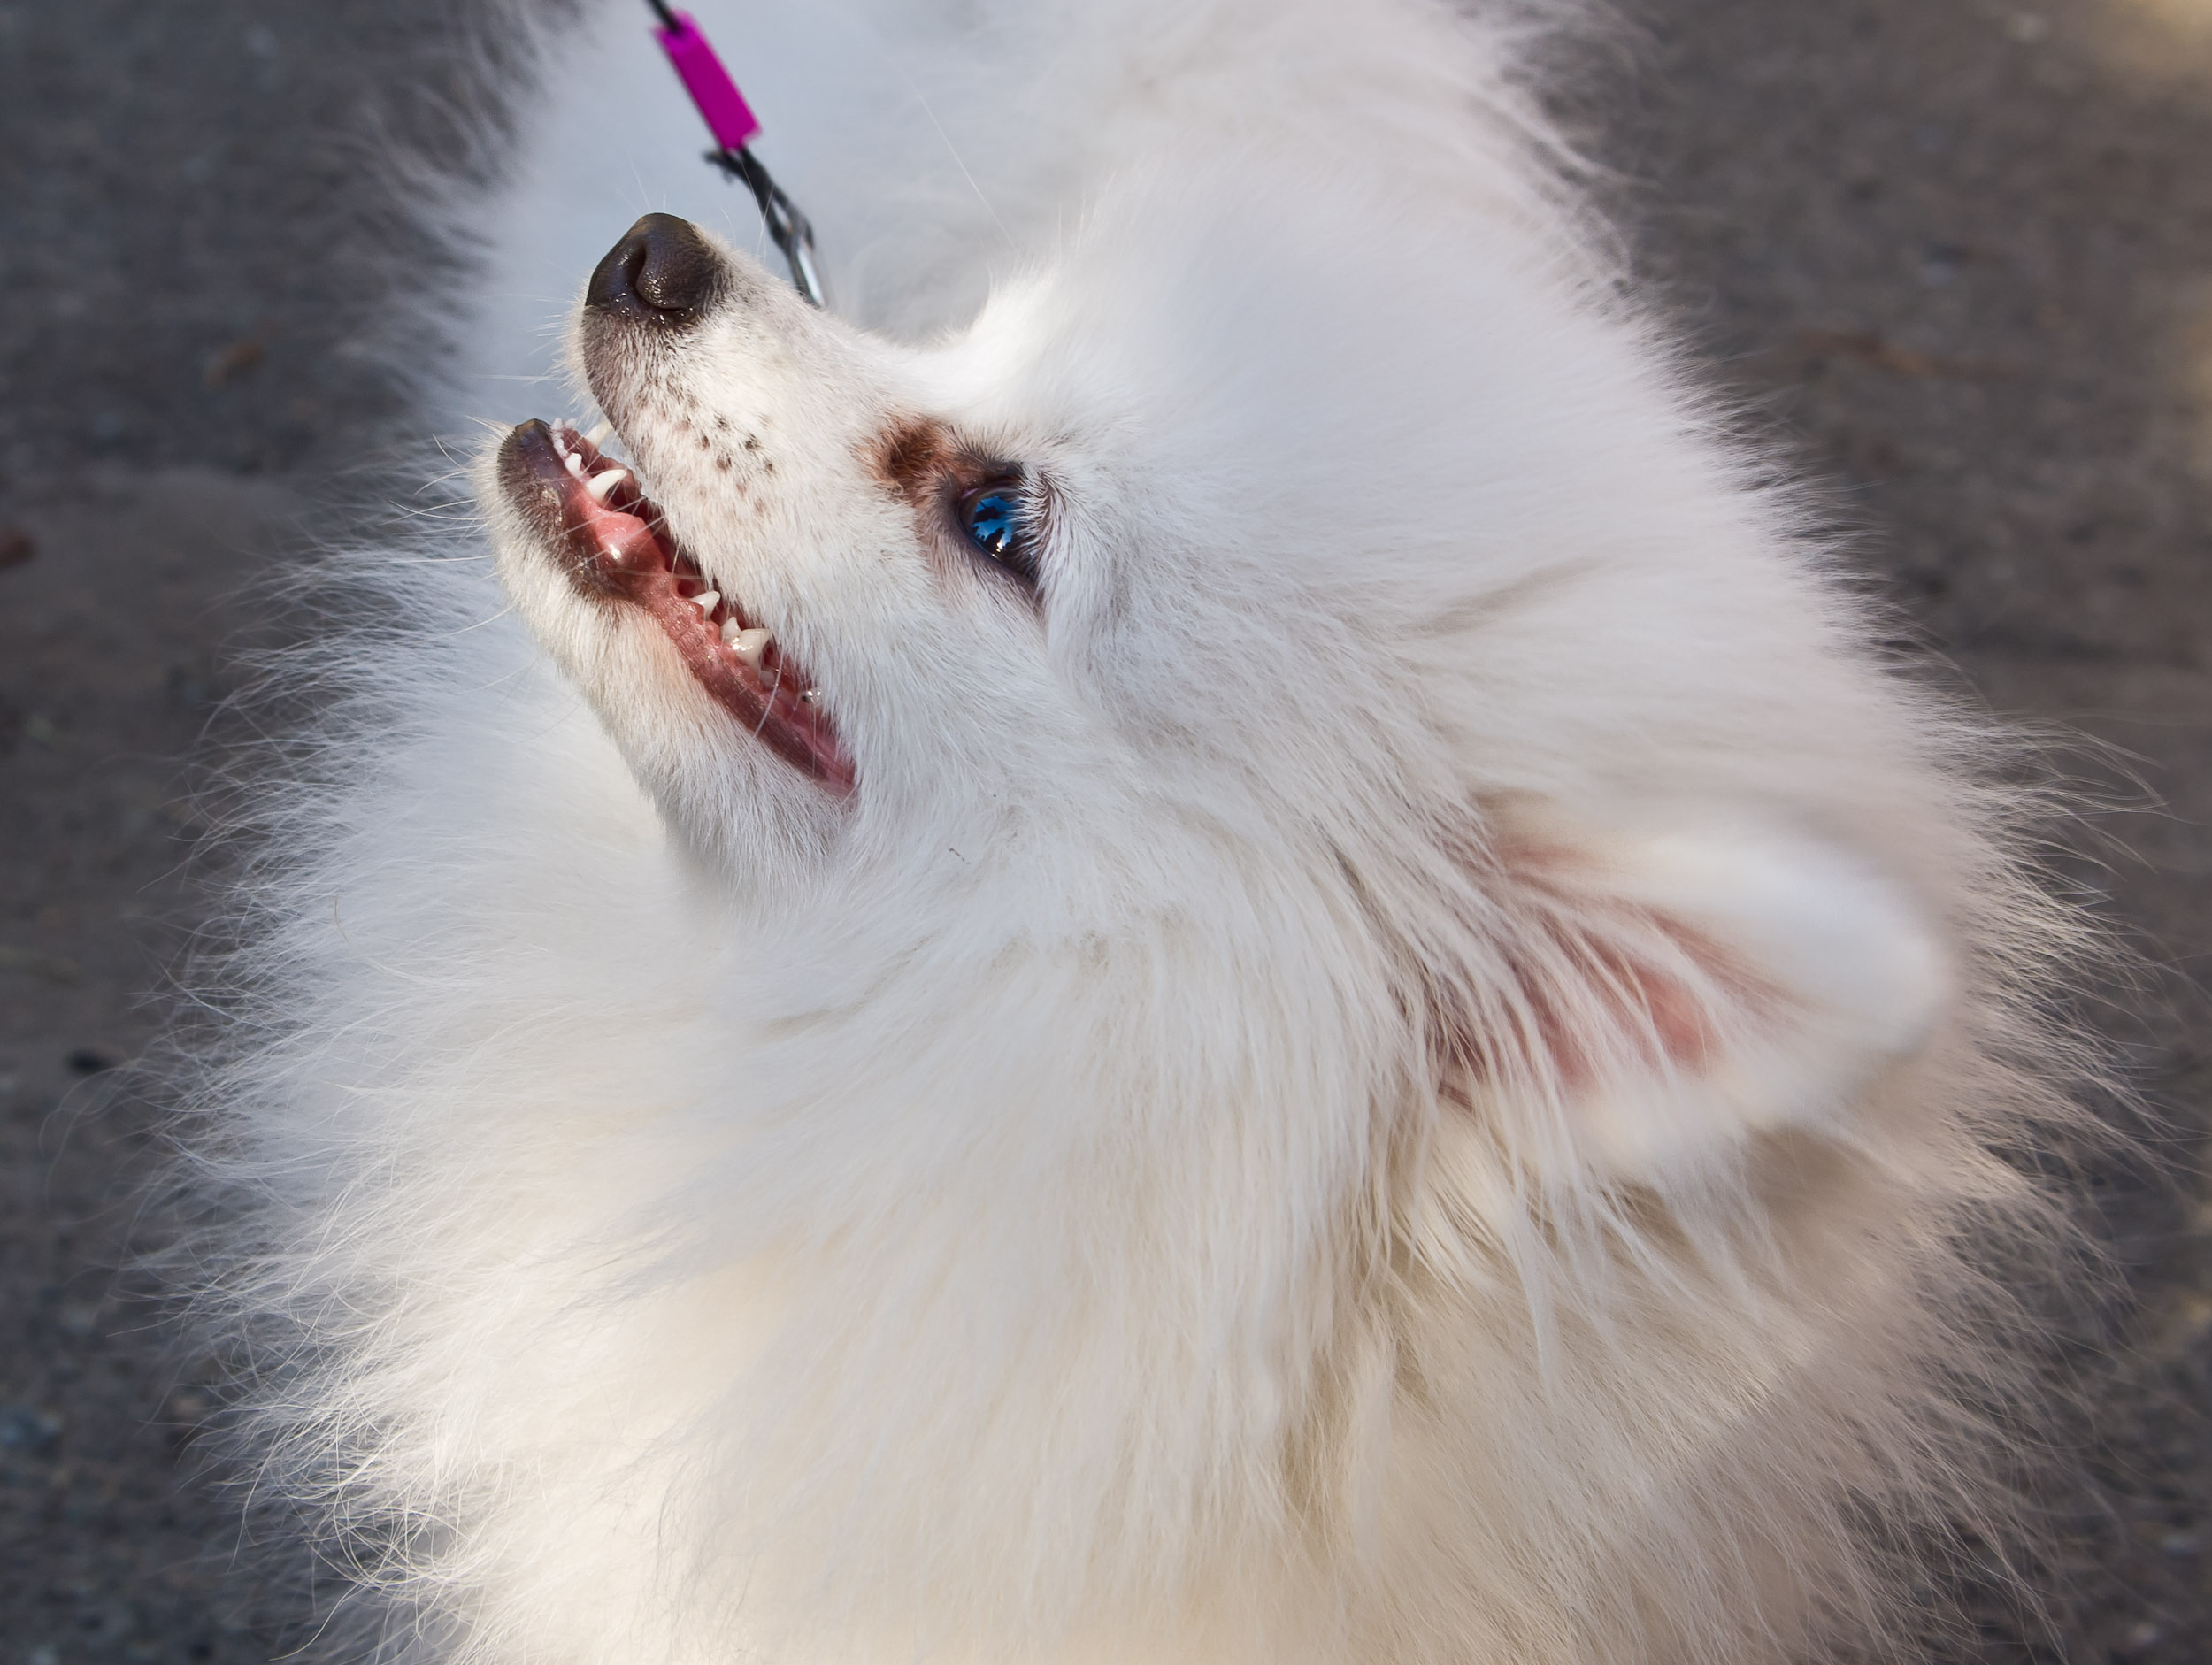
snow, white, dog, mammal, close up, 2015, nose, whiskers, animals, vertebrate, pomeranian, samoyed, dog like mammal, dog breed group, japanese spitz, german spitz